H. Rap Brown

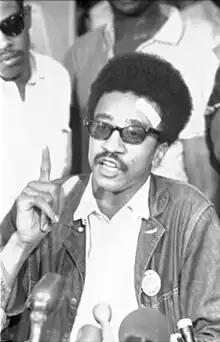
H. Rap Brown in 1967

Jamil Abdullah al-Amin (born Hubert Gerold Brown; October 4, 1943), is an American Muslim cleric who was the fifth chairman of the Student Nonviolent Coordinating Committee (SNCC) in the 1960s. Best known as H. Rap Brown, he served as the Black Panther Party's minister of justice during a short-lived (six months) alliance between SNCC and the Black Panther Party.